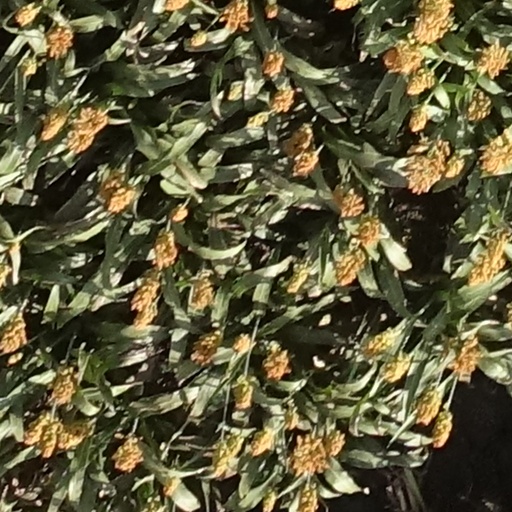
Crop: sorghum